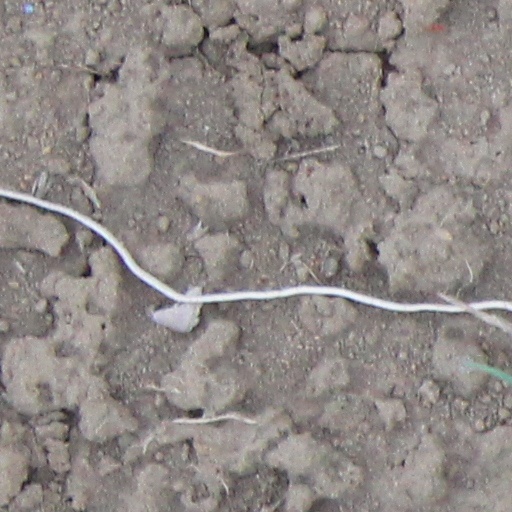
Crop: wheat